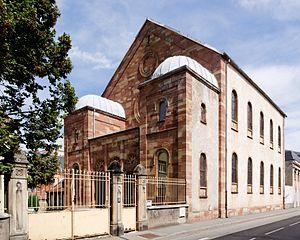
Cet article recense les monuments historiques du Territoire de Belfort, en France.
Inventaire du patrimoine juif des Régions du Nord et de l’est, classé par région, départements et par lettre alphabétique de communes.
Belfort est une commune française située dans le nord-est de la région Bourgogne-Franche-Comté. Chef-lieu du Territoire de Belfort, la commune comptait 49 519 habitants en 2015. Elle est la principale commune et le cœur urbain d'une agglomération de 105 390 habitants.
La synagogue de Belfort est un lieu de culte juif de style néo-byzantin construit sous le Second Empire au centre de la ville de Belfort.